NHL on television in the 2010s

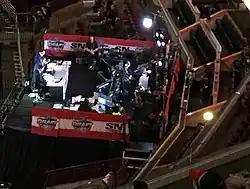
The Sportsnet broadcasting booth covering the 2017 NHL entry draft. Sportsnet became the primary Canadian national rightsholder in 2014.

On April 19, 2011, after ESPN, Turner Sports, and Fox Sports placed bids, NBC Sports announced it had reached a ten-year extension to its U.S. television contract with the NHL (through the 2020–21 season) worth nearly $2 billion over the tenure of the contract. The contract would cover games on both NBC and sister cable channel Versus, which became part of the NBC Sports family as the result of Versus parent Comcast's controlling purchase of NBC Universal earlier in 2011.